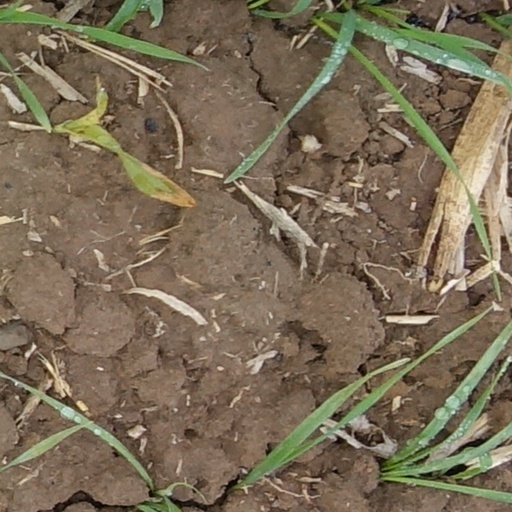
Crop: wheat